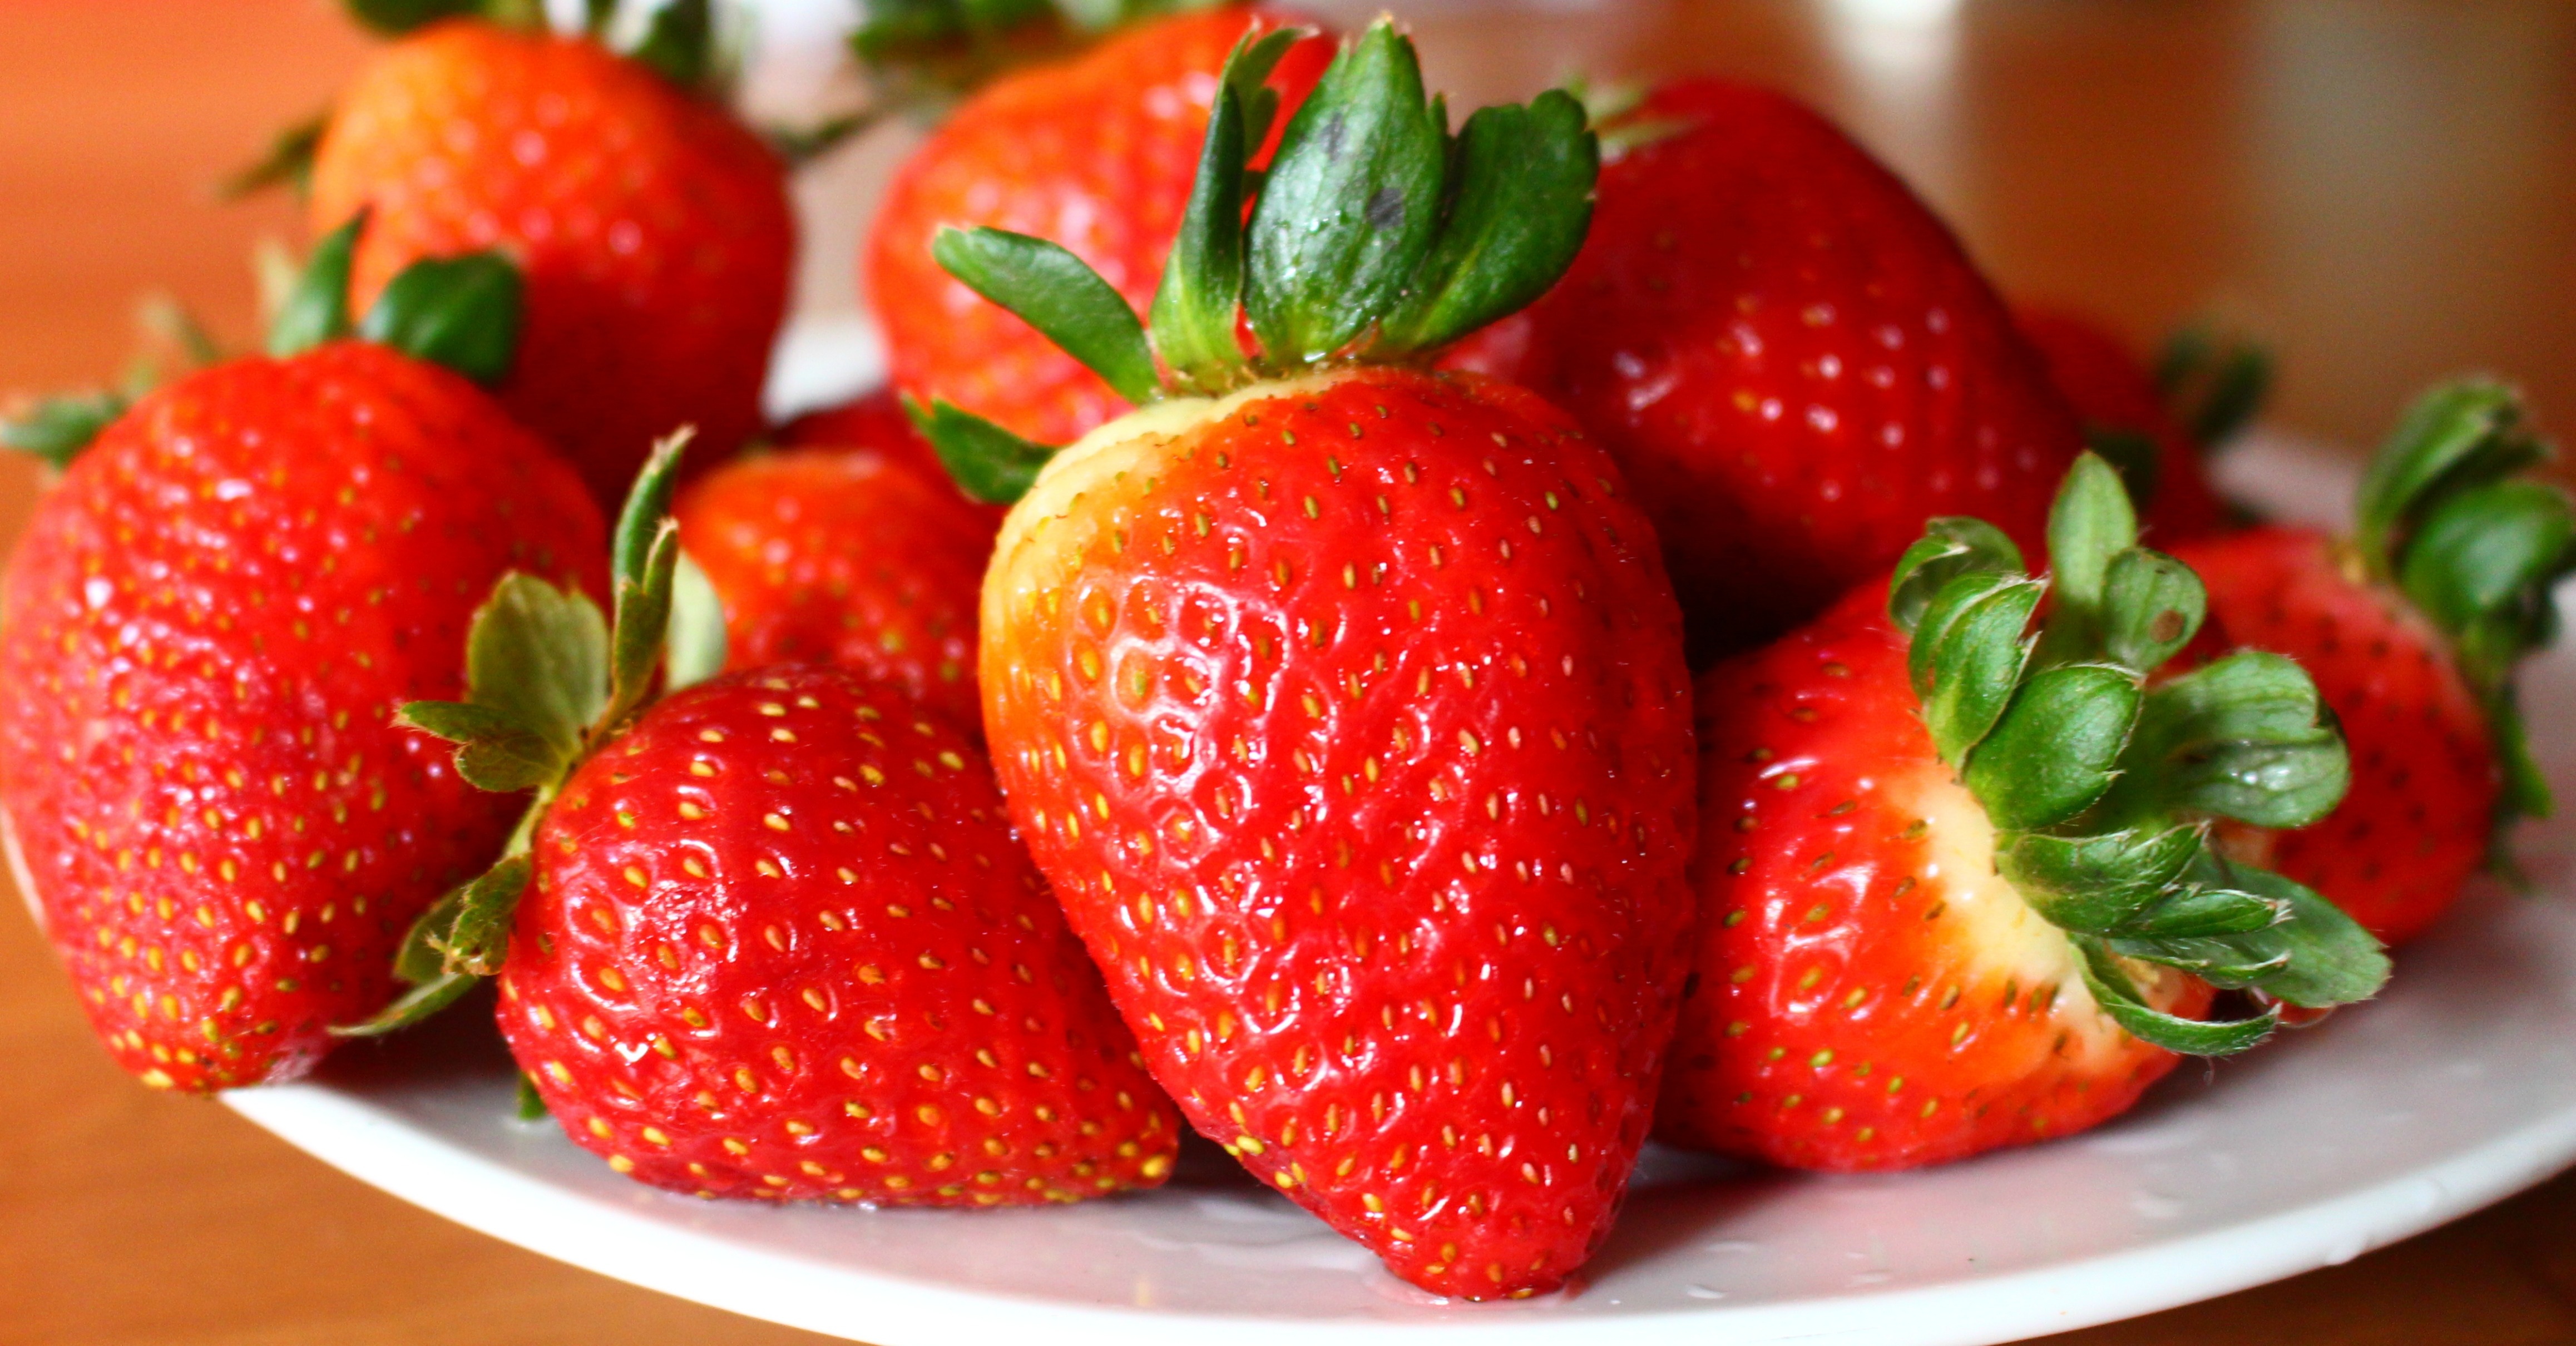
plant, girl, white, fruit, berry, sweet, cute, summer, ripe, young, bowl, food, green, red, produce, color, fresh, breakfast, juicy, christmas, healthy, snack, dessert, delicious, strawberry, fresh fruit, vitamin, eating, fun, happy, vegetarian, raw, strawberries, diet, healthy food, healthy eating, organic, fresh food, eating healthy, frutti di bosco